2015 Giro d'Italia, Stage 12 to Stage 21

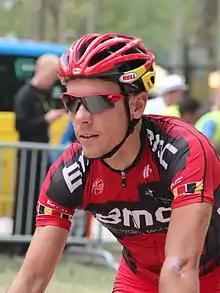
Philippe Gilbert won Stage 12, which had the characteristics of a Classic in the finale

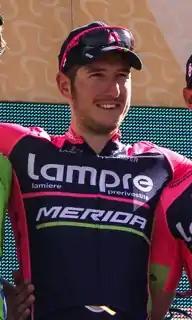
Sacha Modolo said it was his destiny to win in Jesolo, in his home region

After two stages partially designed for Classics specialists, the riders tackled an entirely flat course designed for pure sprinters. No climbs were included on the route and no uphill roads were included on the stage. The final could have introduced winds that sparked echelons in the peloton and rain could have also been a factor on the stage, especially on the expected bunch sprint in the finale.